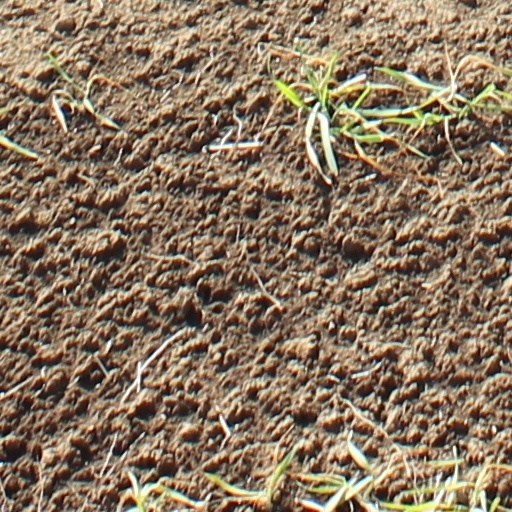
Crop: wheat